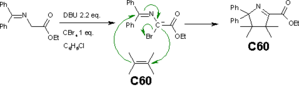
En chimie des fullerènes, la réaction de Bingel est une réaction de cyclopropanation de fullerène, formant un méthanofullèrene. Elle fut décrite pour la première fois en 1993 par le chimiste allemand Carsten Bingel, avec pour réactifs un dérivé bromé du malonate de diéthyle en présence d'une base forte telle que l'hydrure de sodium ou le DBU. La réaction se déroule préférentiellement sur les liaisons doubles plus courtes à la jonctions de deux hexagones, la force motrice étant le relâchement de la contrainte stérique.